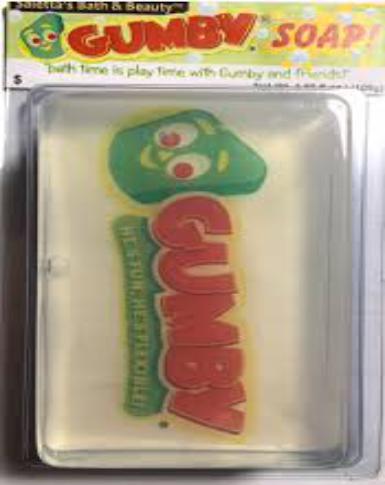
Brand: gumby
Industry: Clothes